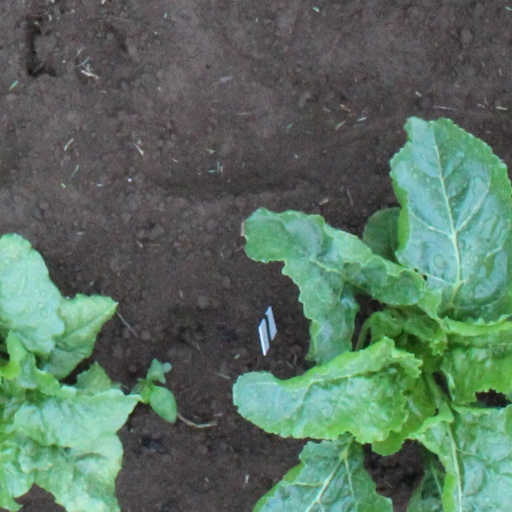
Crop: sugar beet